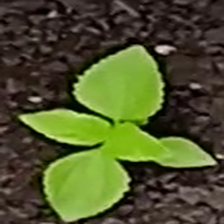
Weed species: Asian_Pigeonwings_(Clitoria Ternatea)